Helena, Montana

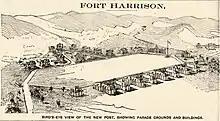
Fort Harrison (pictured in 1894) has been an economic stabilizer of Helena since it was first built.

With the mountains, Helena has much outdoor recreation, including hunting and fishing. Great Divide Ski Area is northwest of town near the ghost town of Marysville. Helena is also known for its mountain biking. It was officially designated as an International Mountain Bicycling Association bronze level Ride Center on October 23, 2013.